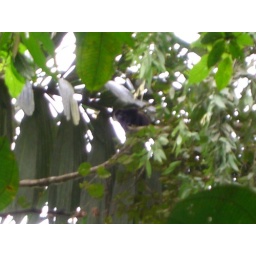
Howler monkey sitting in a tree off in the distance.